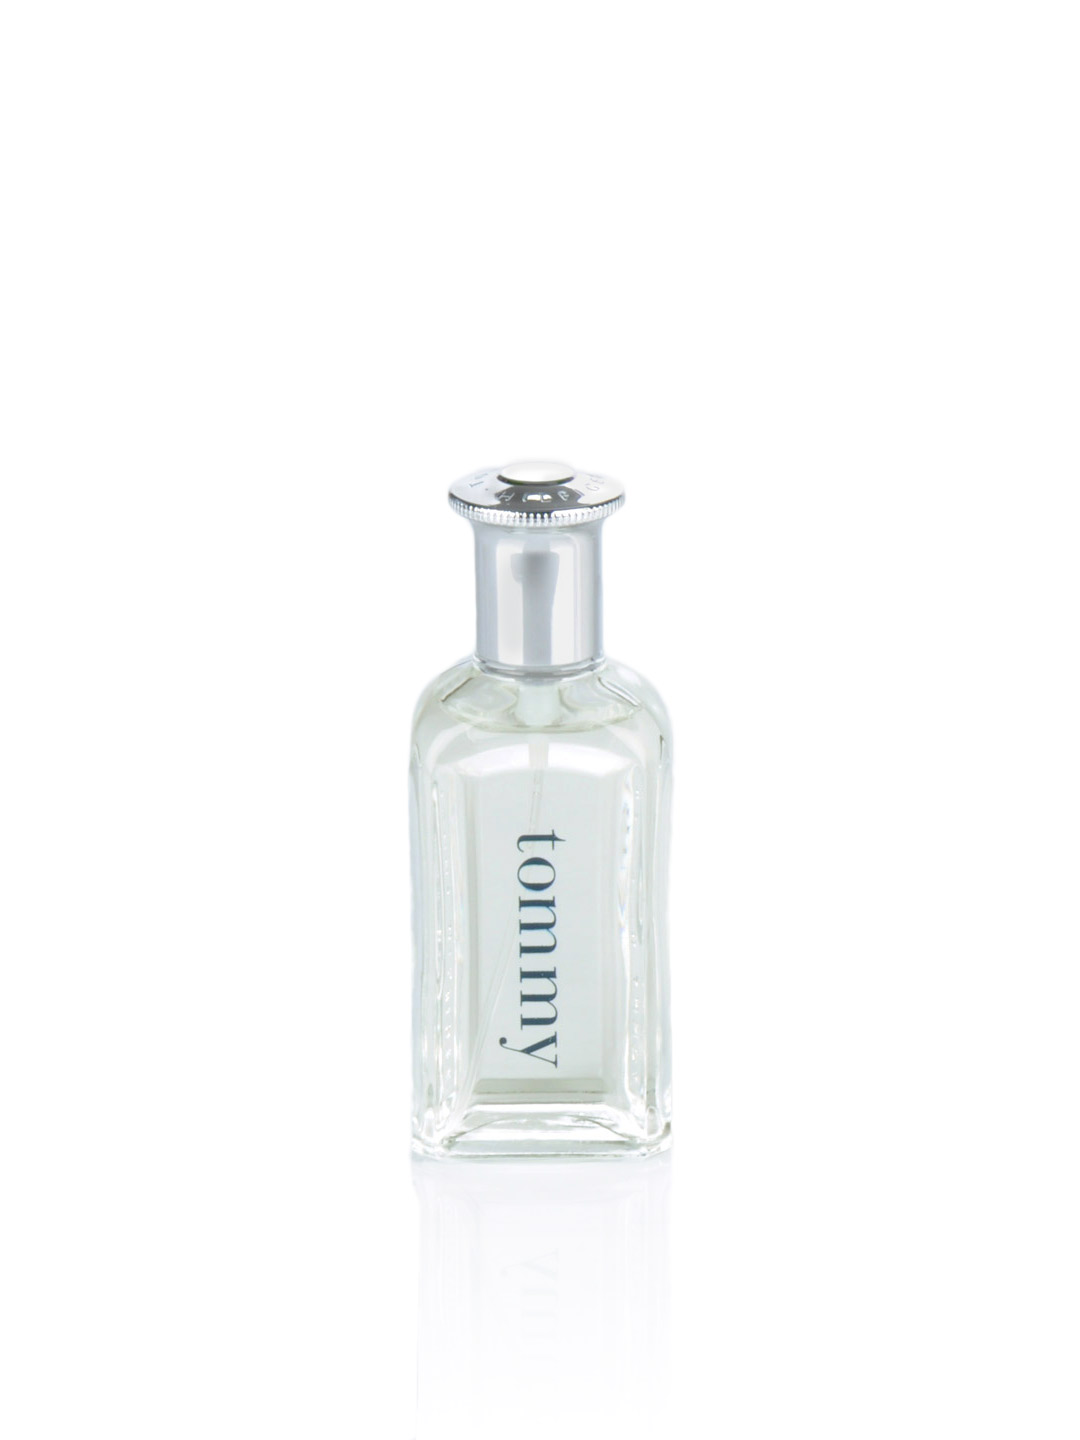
Tommy Hilfiger Men Perfume 50 ml
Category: Personal Care / Fragrance / Perfume and Body Mist
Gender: Men
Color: White
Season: Spring 2017
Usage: Casual